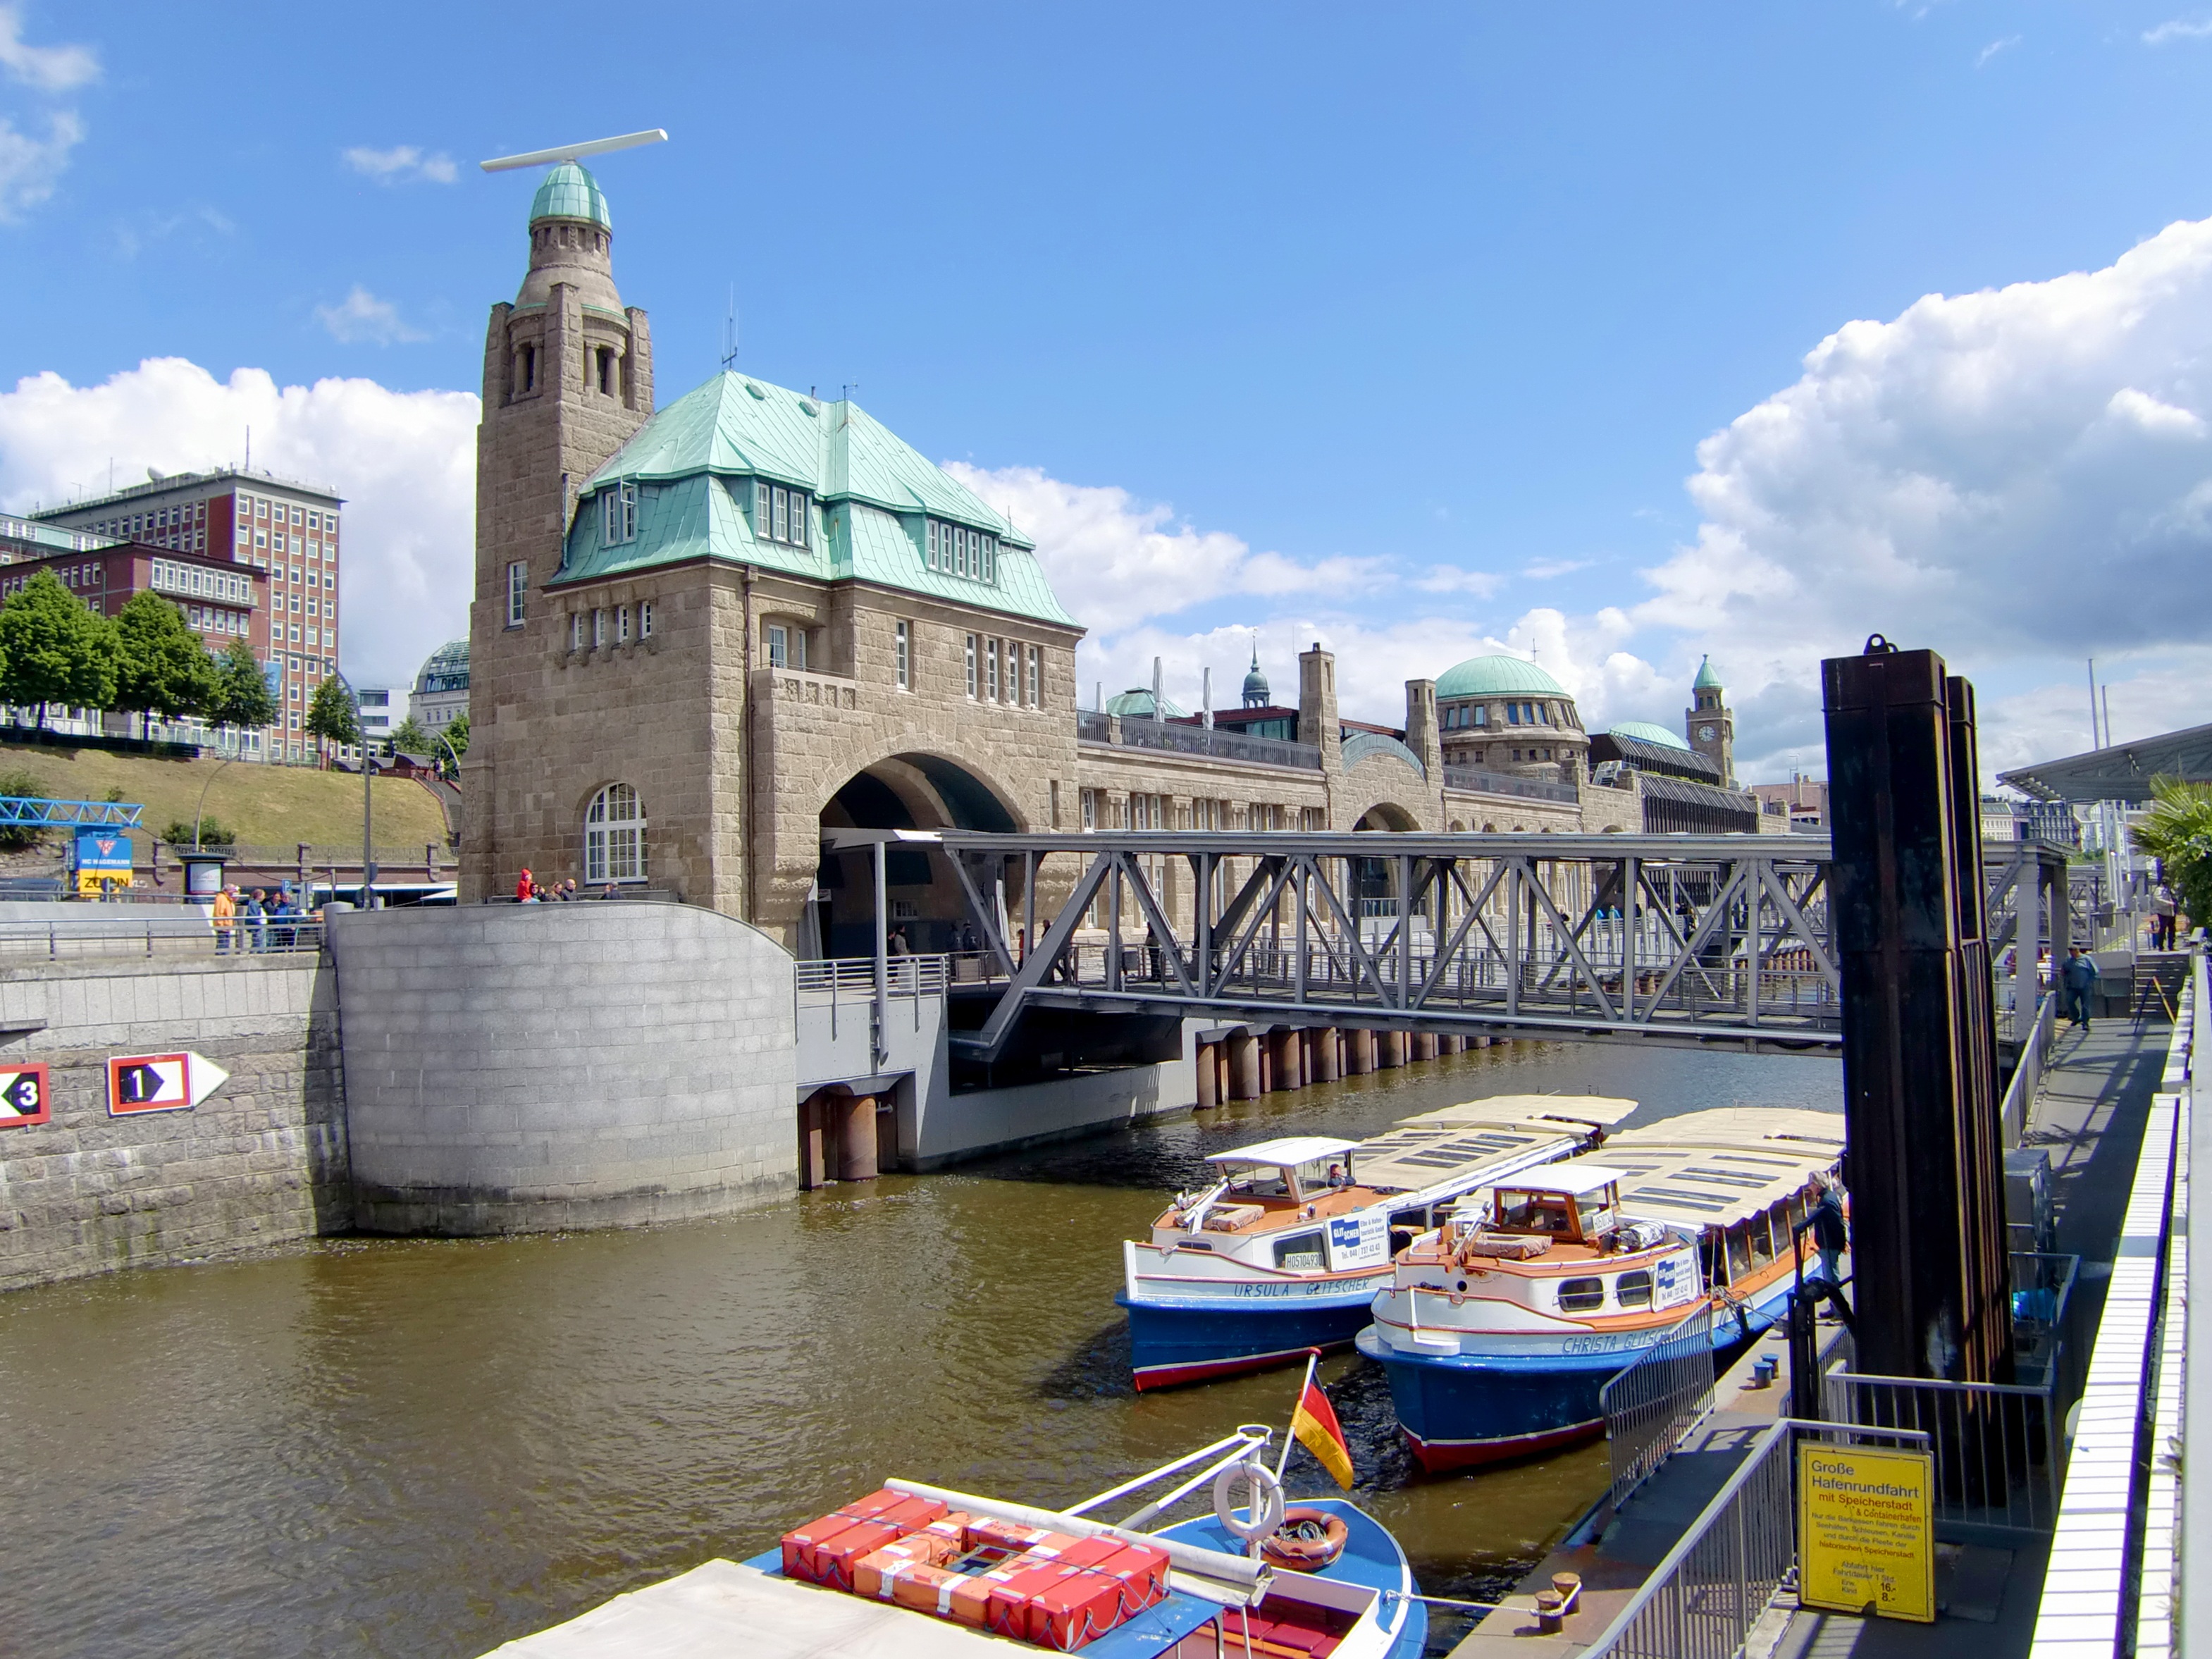
water, dock, boat, town, canal, boot, vehicle, harbor, port, tourism, waterway, old town, ships, hamburg, frachtschiff, tours, inland port